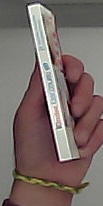
Product: kinder_chocolate